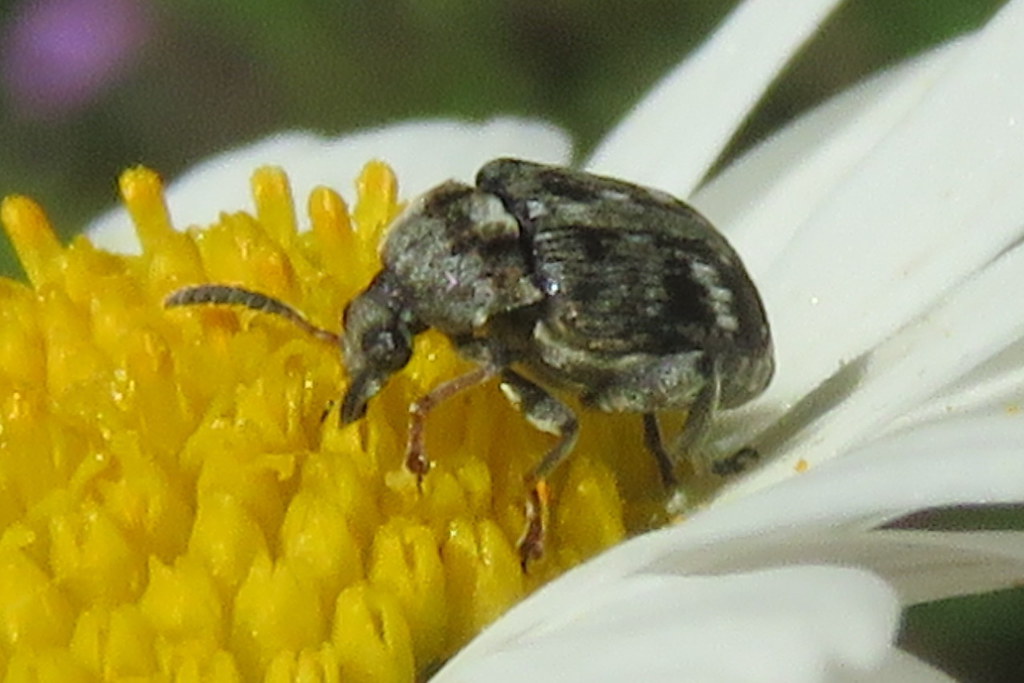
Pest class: pea_weevil